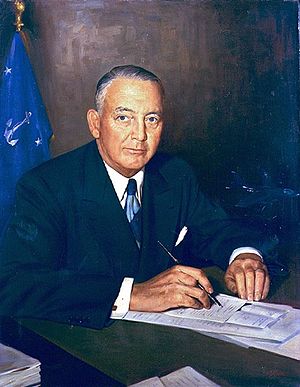
Amerikanske flådeministre / Flådeministre / Flådeministre i forsvarsministeriet
Dan A. Kimball
Amerikanske flådeministre eller United States Secretary of the Navy er den civile leder af det amerikanske flådeministerium. Posten som flådeminister var en post i præsidentens kabinet frem til 1947, hvor flåde, hær og det nyoprettede luftvåben blev samlet under forsvarsministeriet og forsvarsministeren overtog posten i kabinettet. Posten som flådeminister besættes ved at præsidenten nominerer en kandidat, som skal godkendes af et flertal i Senatet.